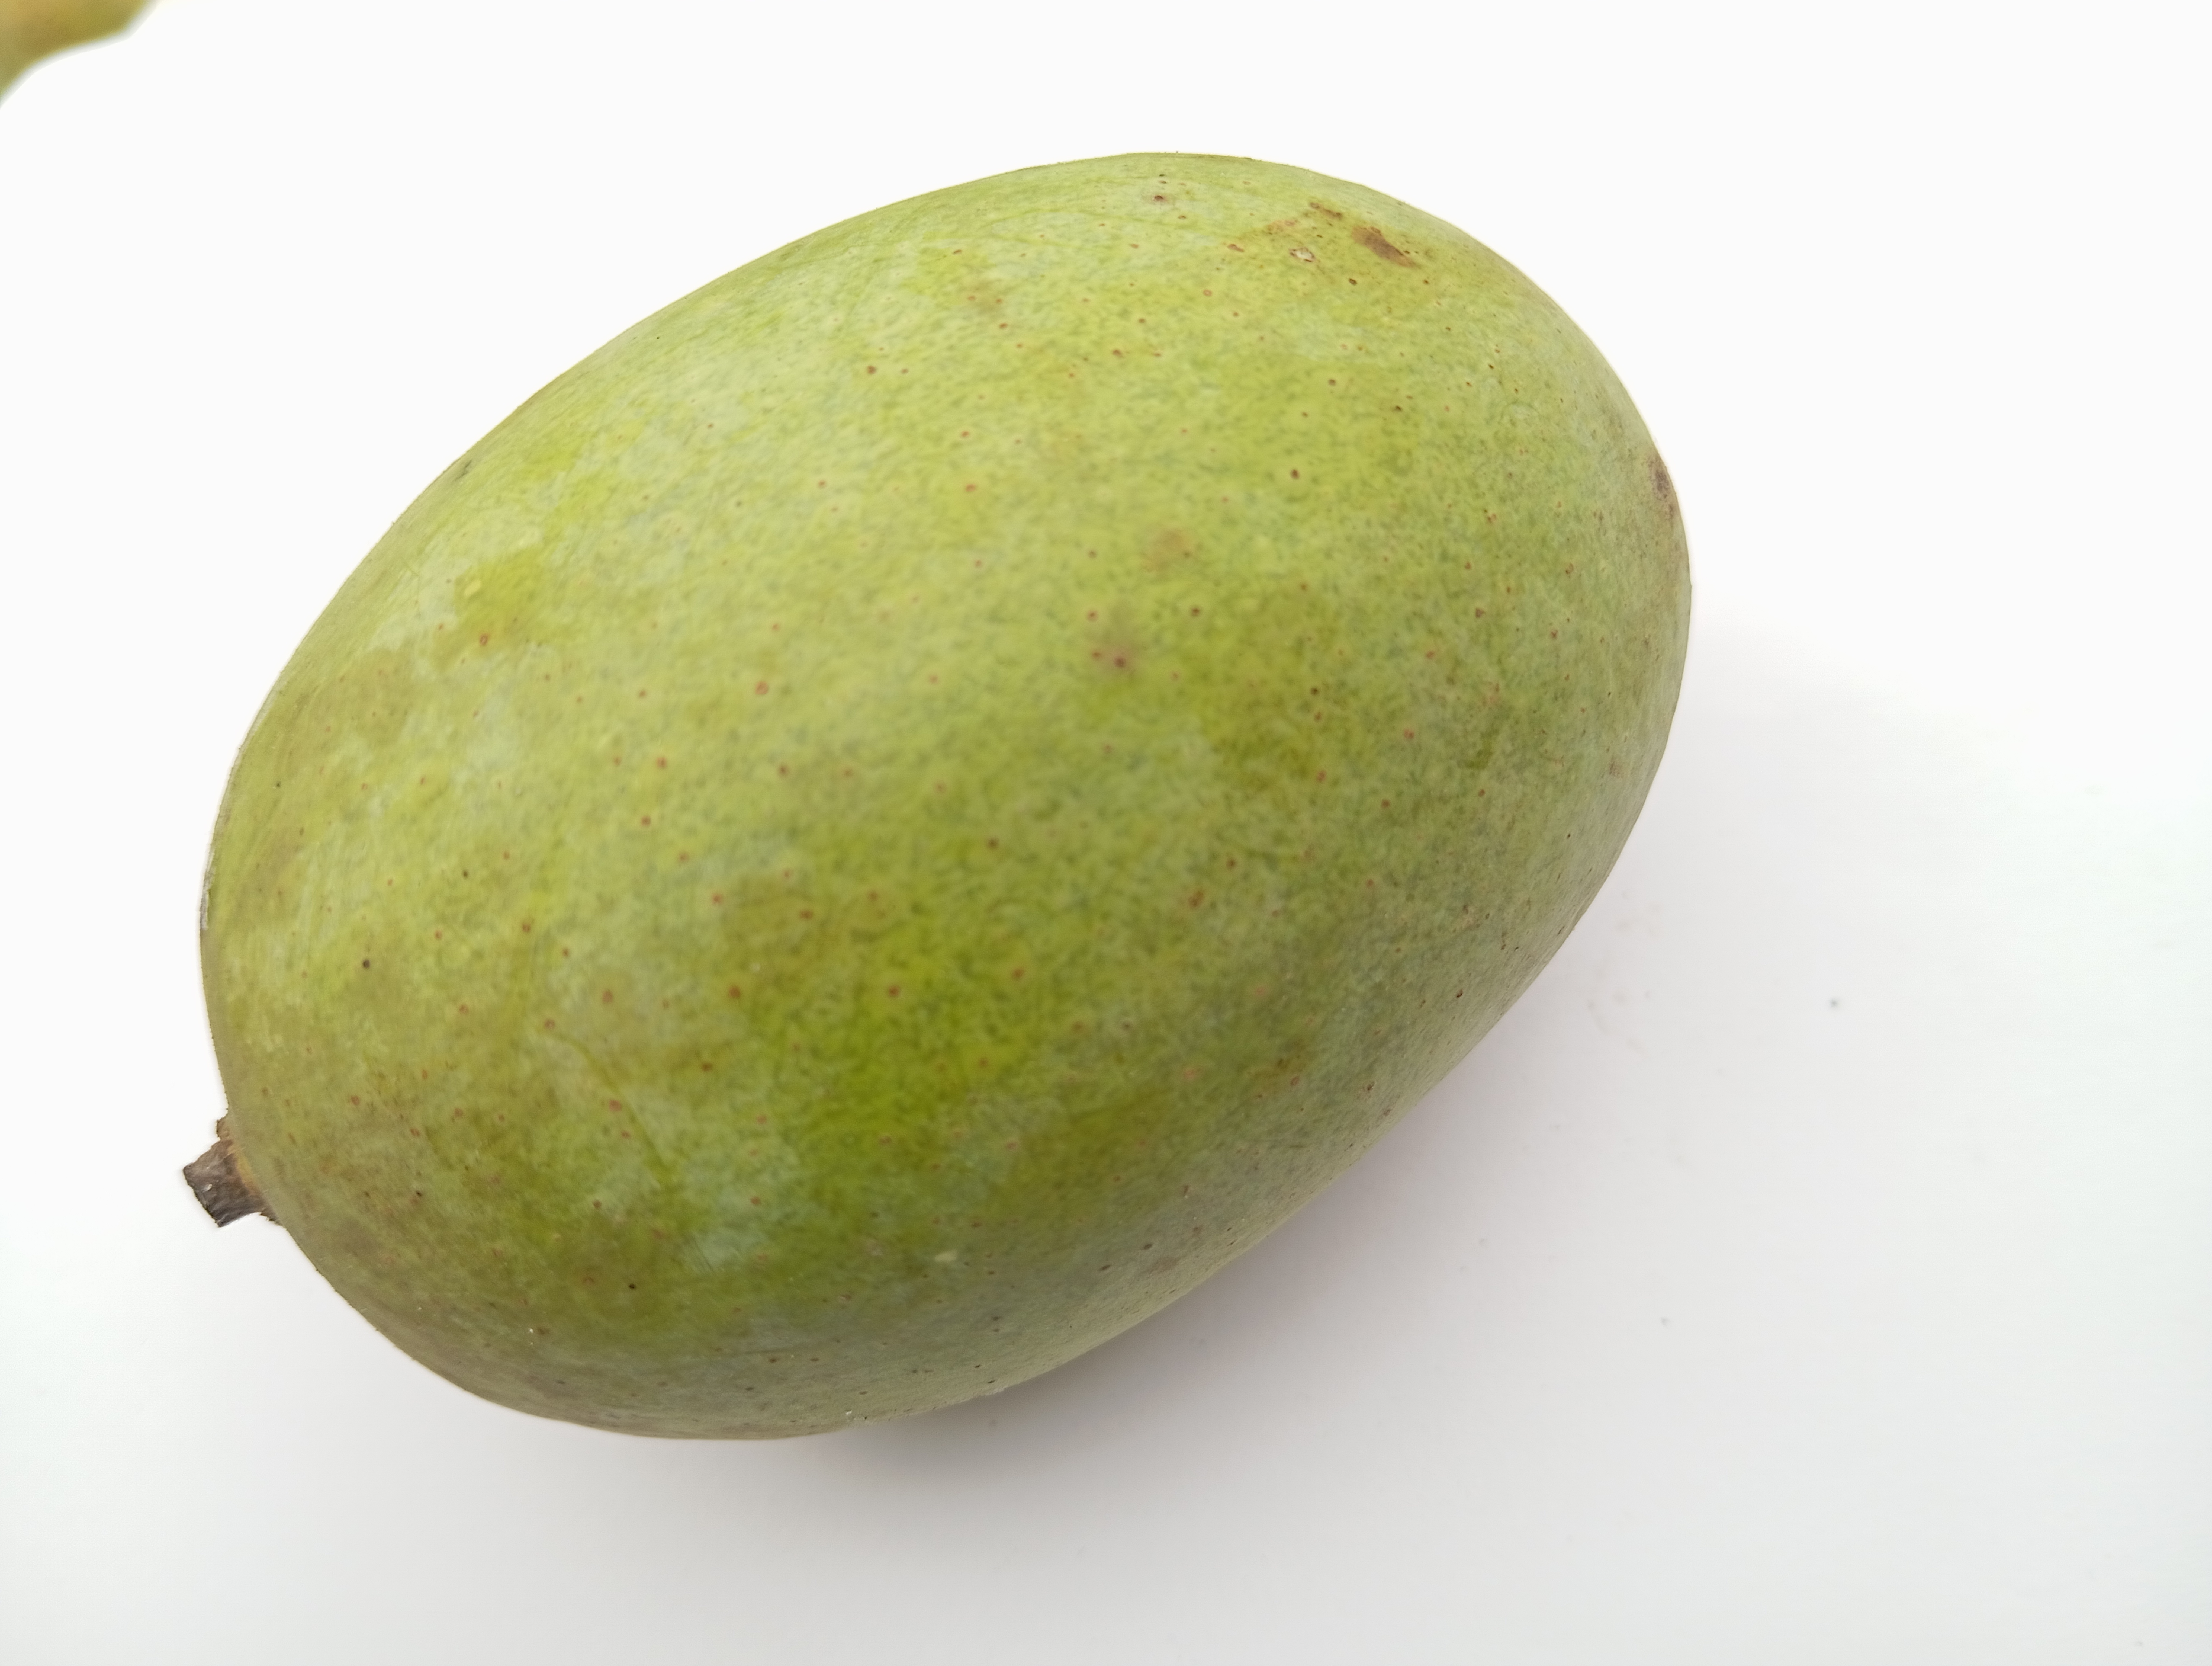
Mango variety: Langra